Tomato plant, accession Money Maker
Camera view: bottom (45 deg); turntable rotation: 60 degrees
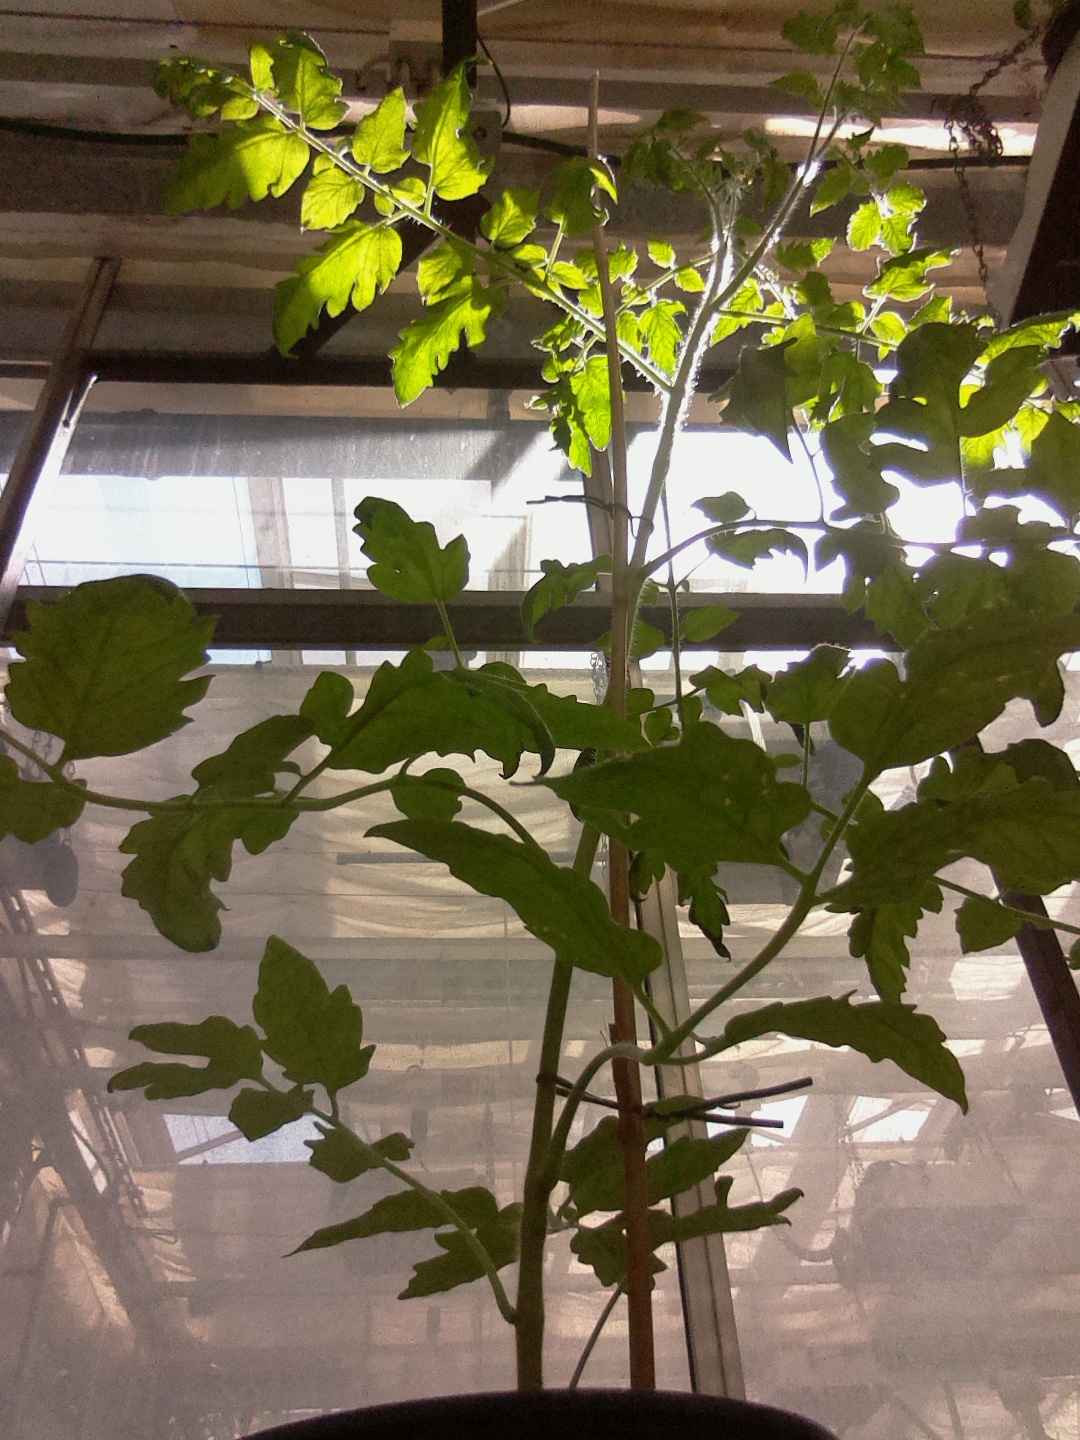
BBCH growth stage 60: First flowers open